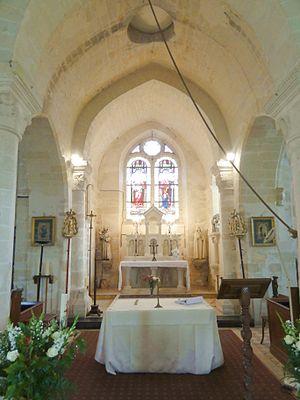
Intérieur de l'église - voir titre.
L'église Saint-Pierre-et-Saint-Paul est une église catholique paroissiale située à Labruyère, en France. Si sa nef et ses bas-côtés sont néo-romans et sans intérêt particulier, les parties orientales et le clocher en bâtière central datent encore de la première église paroissiale, qui fut achevée pendant la seconde moitié du XIIᵉ siècle. Le chœur du second quart du XIIᵉ siècle est la partie la plus ancienne. Il se compose de deux travées voûtées en berceau brisé, dont la première sert de base au clocher. Ses quatre chapiteaux romans sont d'une facture archaïque et paraissent anachroniques à la période de construction. Les bases des colonnes engagées sont flanquées de griffes aux angles, dont chacune reproduit un motif différent. Leur authenticité n'est toutefois pas assurée. Les deux croisillons ou chapelles sont un peu plus tardifs. Leur intérêt réside surtout dans les niches d'autel, qui sont rares dans la région. Le croisillon sud, qui fut bâti en premier lieu, possède une voûte d'ogives qui peut encore passer pour romane. La voute du croisillon nord a été refaite à la période gothique flamboyant.